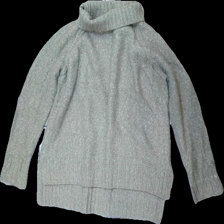
View: front
Type: Sweater
Category: Ladies
Brand: H&M
Colors: Grey
Material: unknown
Cut: Regular, Turtle neck
Size: S
Season: Winter
Price range: <50
Recommended usage: Export
Description: Grey turtleneck knitted sweater